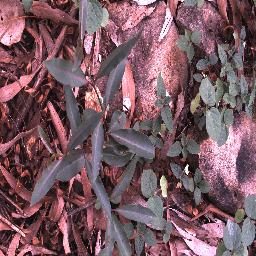
Label: rubber_vine